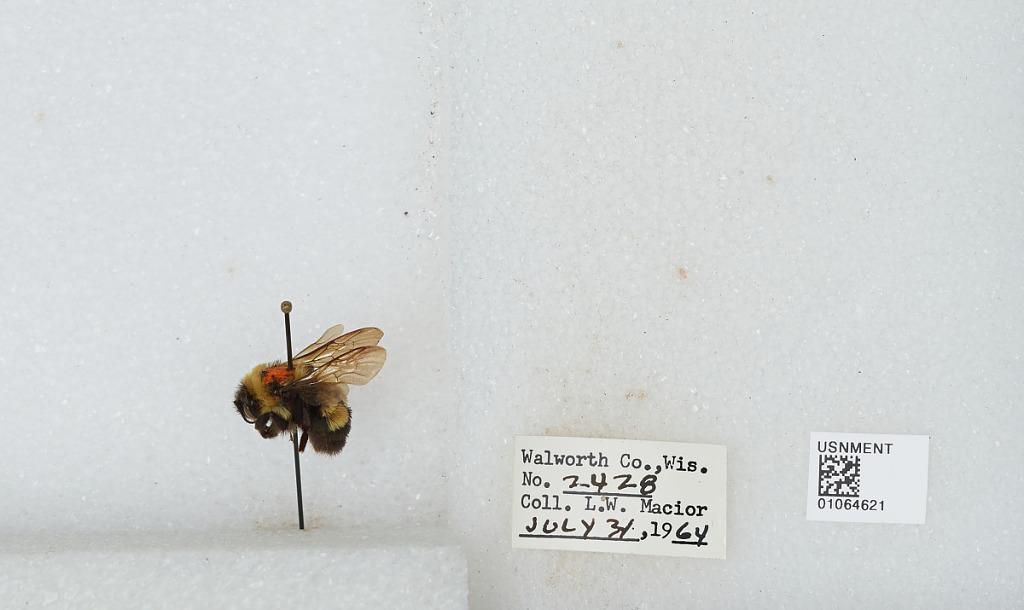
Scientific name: Bombus (Bombus) affinis Cresson
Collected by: L. Macior
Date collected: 1964-7-31
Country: United States
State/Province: Wisconsin
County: Walworth
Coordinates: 42.67, -88.54